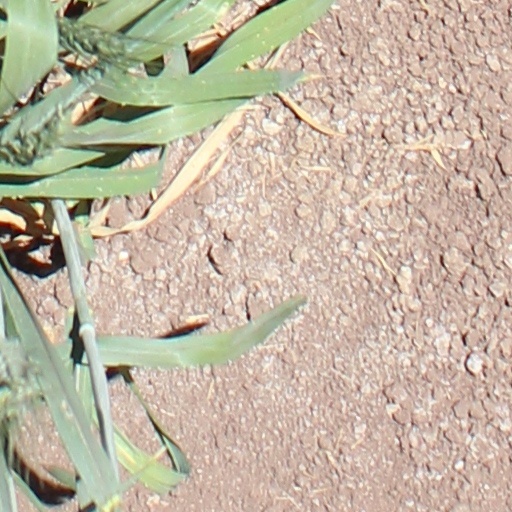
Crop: wheat